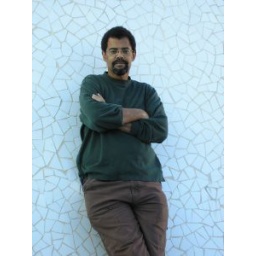
Terry leaning against the base of the sundial bridge